Crucifixion Diptych (van der Weyden)

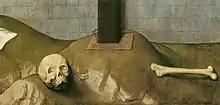
Detail showing the skull and bone at the base of the cross.

In a paper presented at the 2006 convention of the Historians of Netherlandish Art, Philadelphia Museum of Art conservator Mark S. Tucker observed that the wooden panels were unusually thin. Across the back of each, he found a horizontal line of dowel holes near the base, which strongly indicated a now-missing structural member. He compared this with similar joinery on the shutters of altarpieces, and theorized that the diptych represented two panels of a four-panel work – either the two-panelled left shutter of an altarpiece, or its center two panels. Based on pictorial style, Tucker argued that the large size of the human figures relative to the size of the panels was more in keeping with figures on the shutters of "carved" altarpieces than painted ones. He also noted that the shutters of carved altarpieces tend to de-emphasize the deep perspective commonly seen in painted altarpieces, which was consistent with the shallow pictorial space of the diptych.